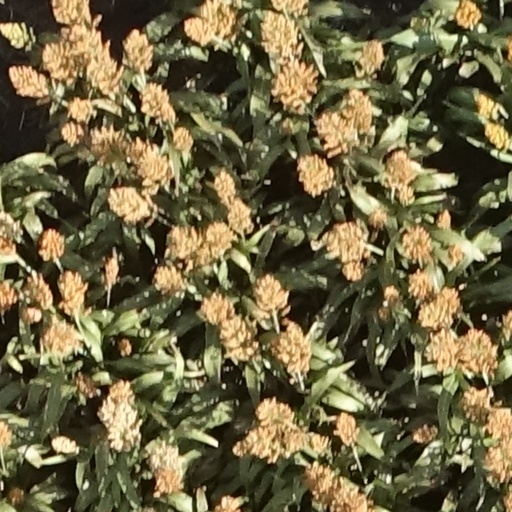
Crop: sorghum